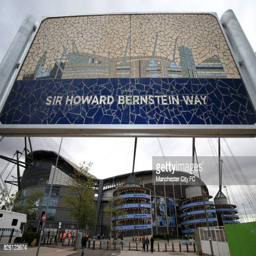
a general view of signage outside building function